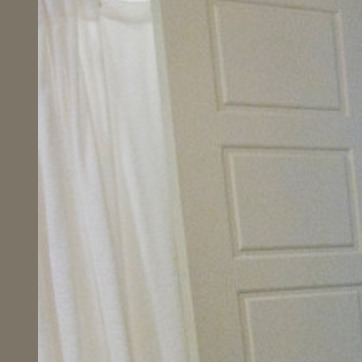
Material: mirror